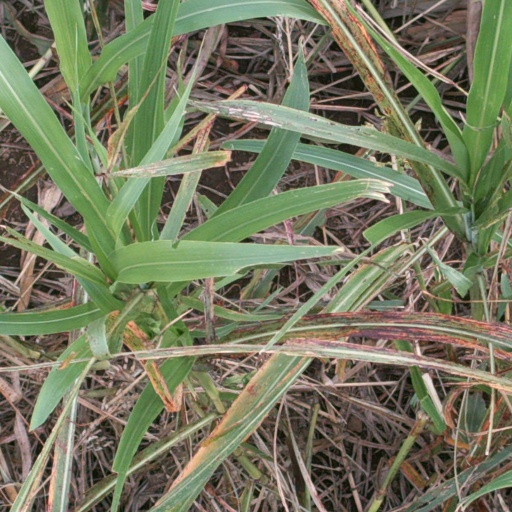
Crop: sorghum